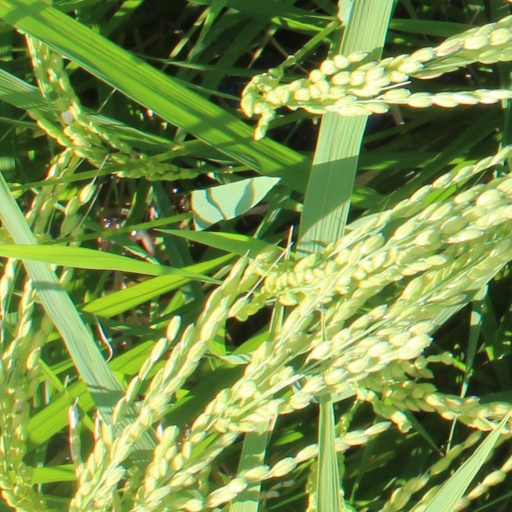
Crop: rice